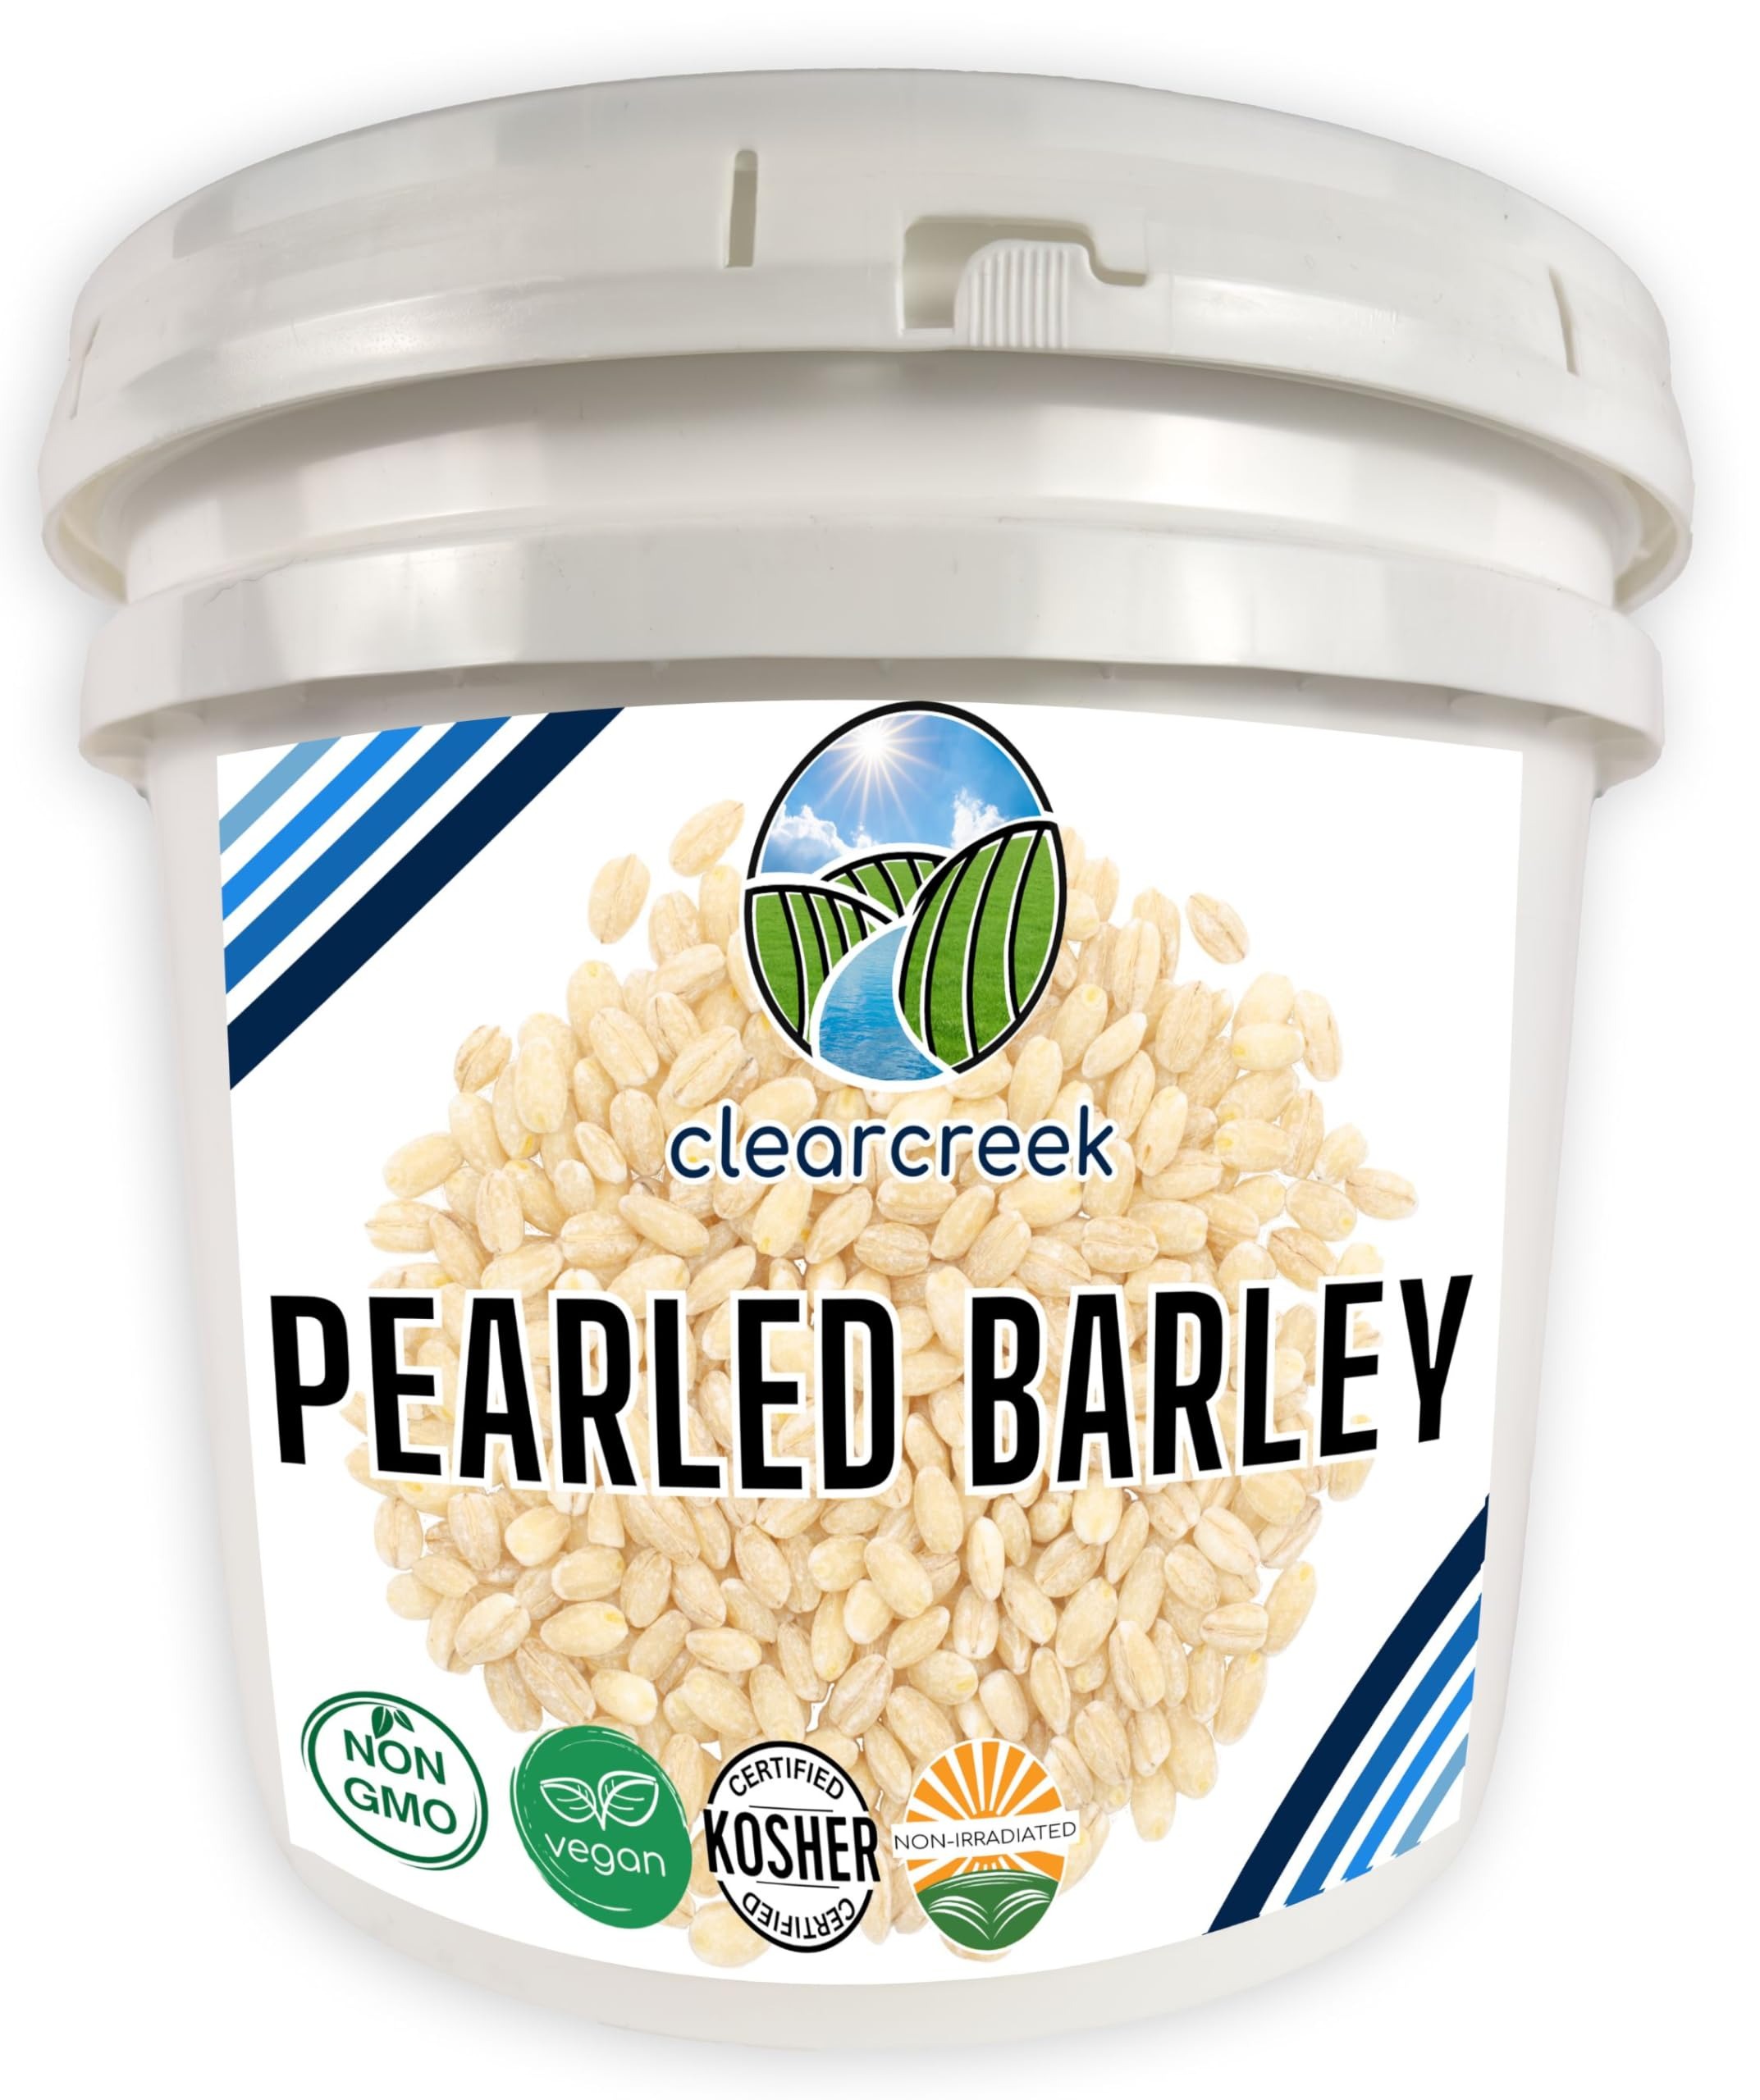
Item Name: Certified Glyphosate Residue Free Pearl Barley | 25 LBS | Emergency Food Storage Bucket | Non-GMO | Vegan | Bulk
Bullet Point 1: CERTIFIED GLYPHOSATE RESIDUE FREE by the detox project
Bullet Point 2: HIGH STANDARD OF EXCELLENCE: Clear Creek Foods are Non-GMO, Certified Kosher, Non-Irradiated, Vegan, and packaged in a food safe HACCP Certified facility.
Bullet Point 3: SOURCED FROM NORTH AMERICA: Grown by North American Farmers
Bullet Point 4: LONG-TERM SHELF LIFE: Through food safety regulations we provide a Best By date of 3 years. However, when stored in an air-tight container, in a cool, dry location, Clear Creek Foods can last decades.
Bullet Point 5: EMERGENCY FOOD STORAGE: 1/4 Cup Serving Size. 209 Servings per Bucket
Product Description: Clear Creek Bulk Pearled Barley is sourced from Washington and Idaho family farms. We are working to bring nutrient-rich products sourced specifically from Pacific Northwest farms. This pearled barley is sure to delight. Our gorgeous dried pearled barley cooks within twenty-five minutes with no prior soaking required. They have a mild, slightly nutty flavor and hold their shape when cooked. Pearled barley has a chewy texture and is full of fiber, iron, and other nutrients. We love the beautiful golden color showcased in this barley, not to mention its versatility in soups, stews, and other recipes.
Value: 400.0
Unit: Ounce

Price: 77.95